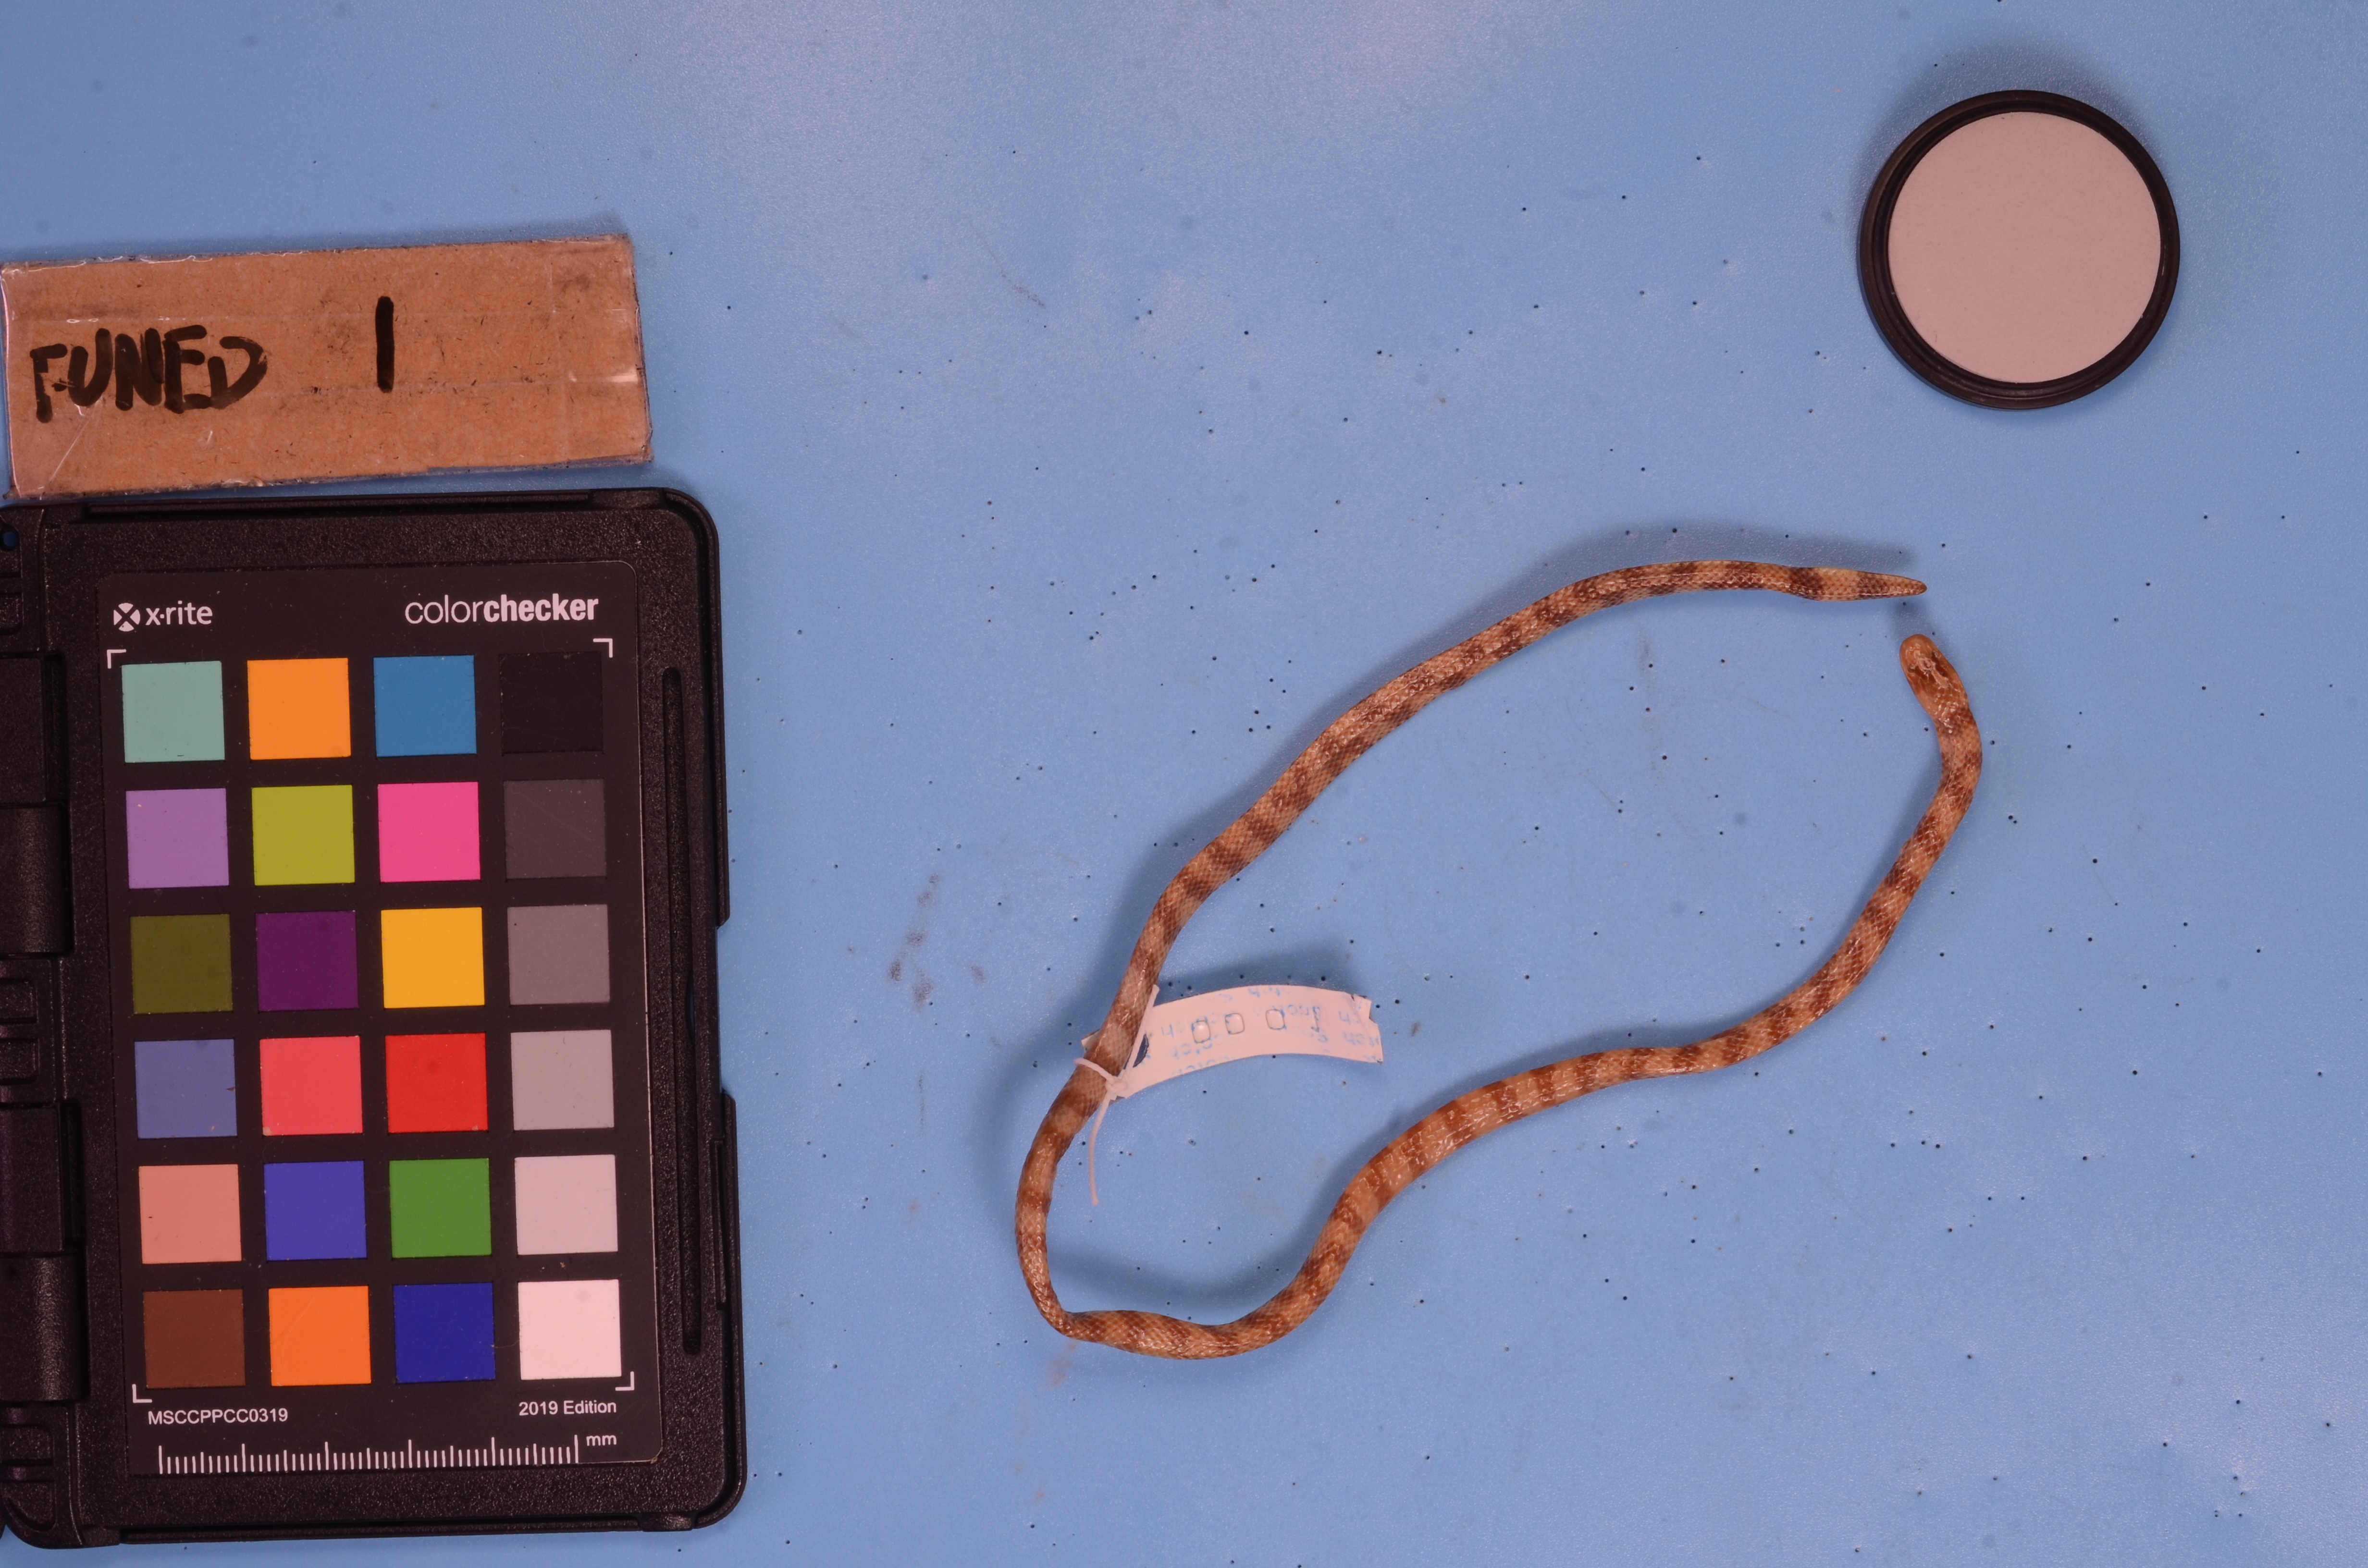
Species: Anilius scytale
View: dorsal
Mimicry status: bad mimic